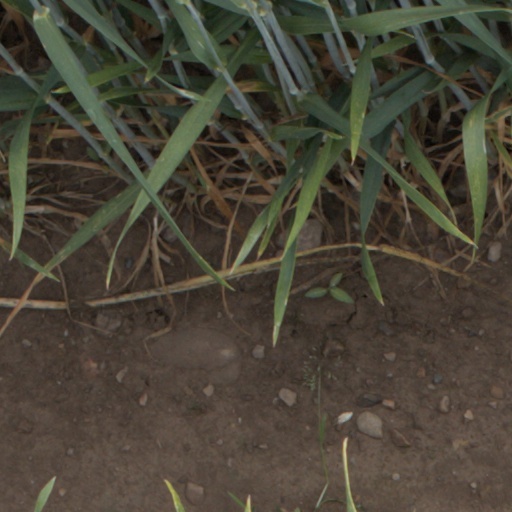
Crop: wheat